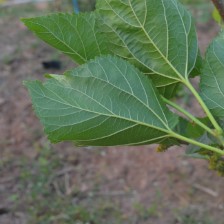
Variety: ChiangMaiBuriram60